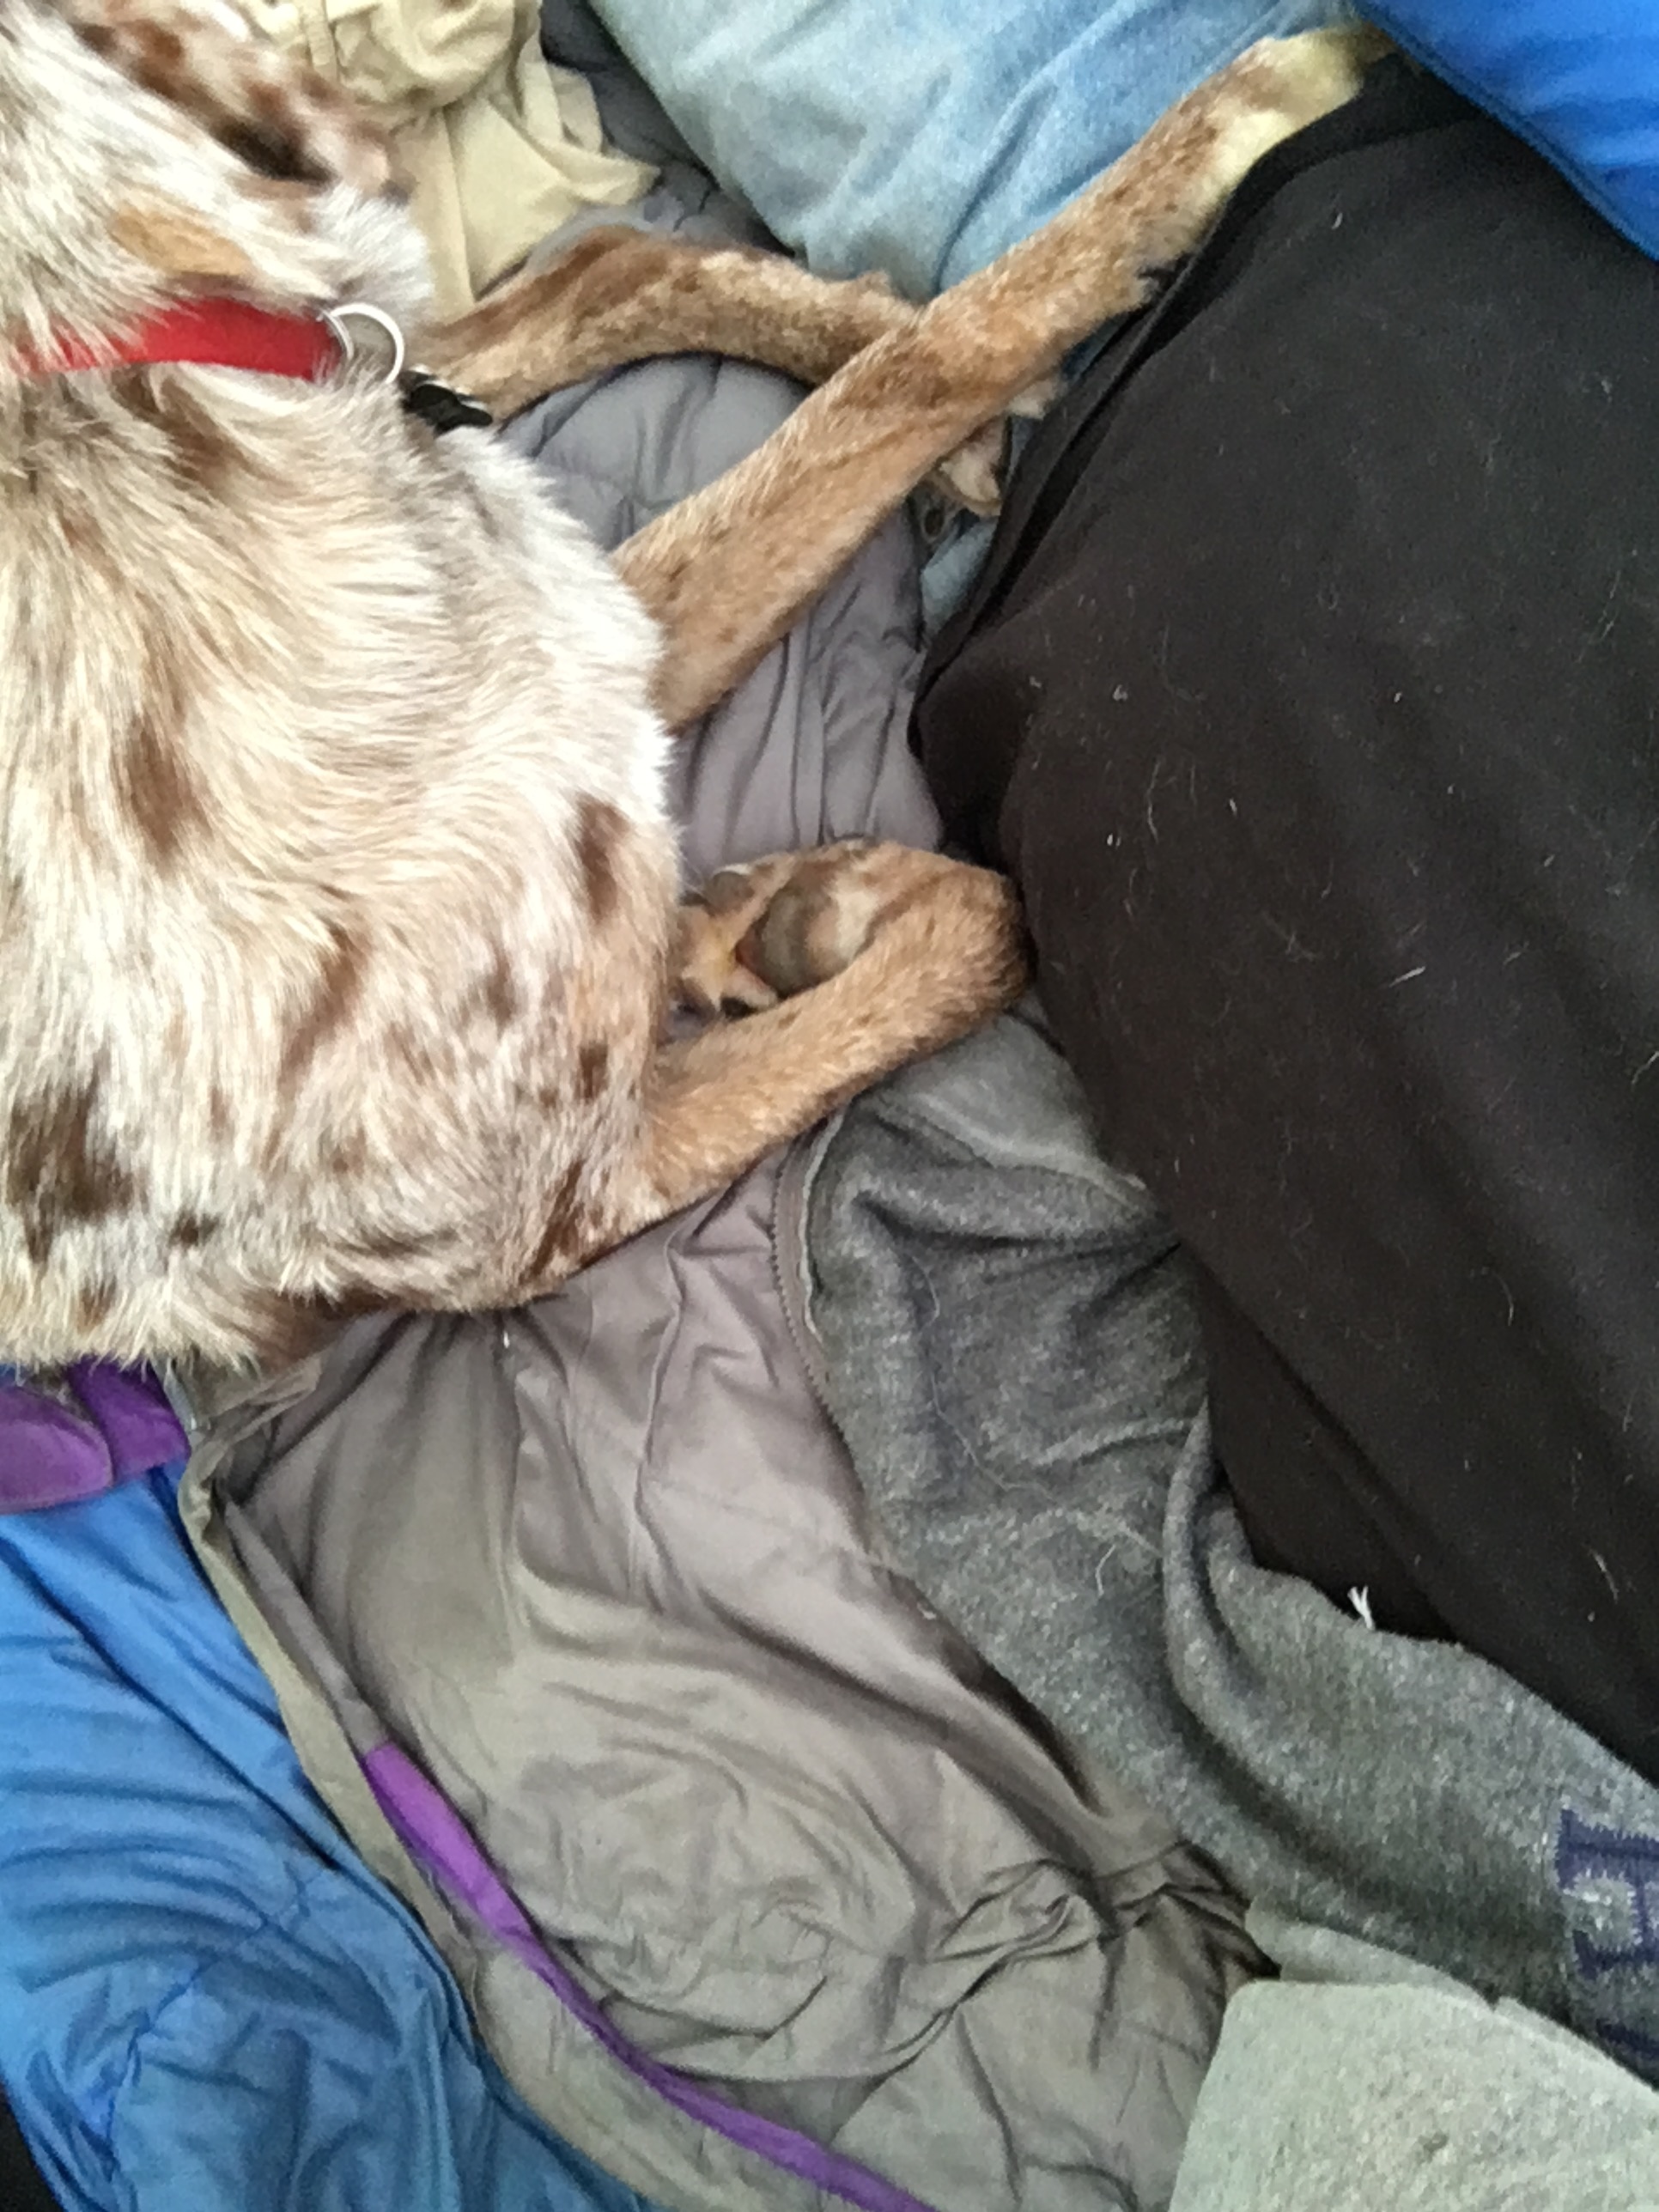
dog, mammal, felix, dog like mammal